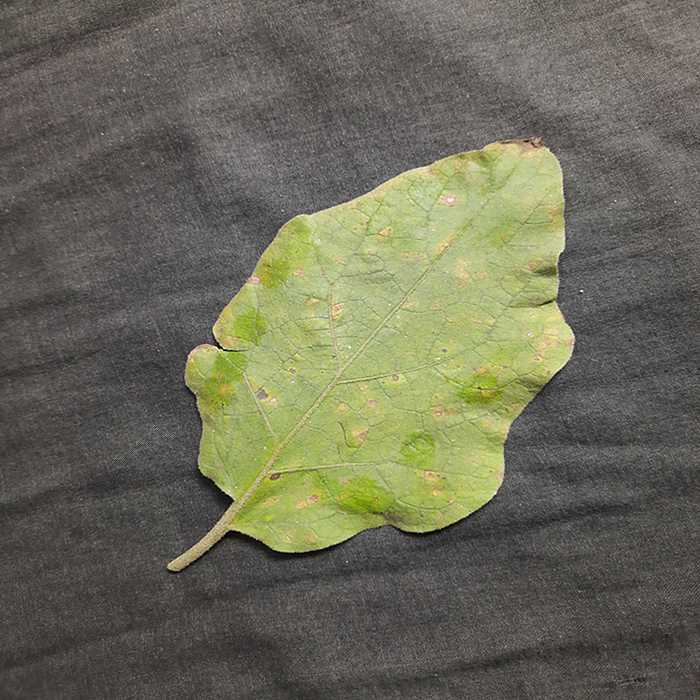
Plant: Eggplant
Label: Eggplant Cercopora leaf spot